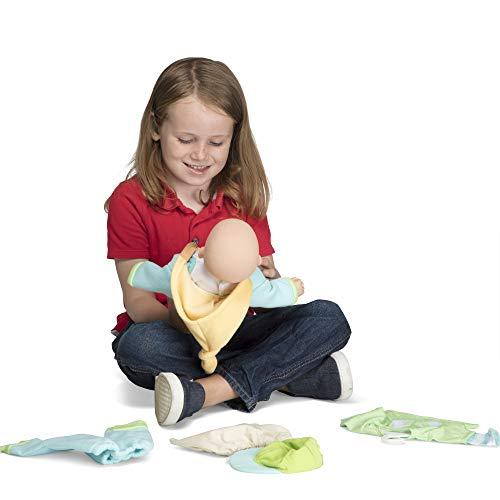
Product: Melissa & Doug 31719 Mine to Love Mix & Match Playtime Doll Clothes for 12”-18” Unisex Dolls (6 Pieces, Great Gift for Girls and Boys - Best for 3, 4, 5 Year Olds and Up), Multicolor
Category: Toys & Games | Dolls & Accessories | Doll Accessories | Clothing & Shoes
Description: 6-Piece doll green and blue coordinated unisex clothing set to dress 12” to 18” dolls in mix and match outfits.
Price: $19.99
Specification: ProductDimensions:12x1.1x16inches|ItemWeight:13.6ounces|ShippingWeight:13.6ounces(Viewshippingratesandpolicies)|ASIN:B07YBQZKXF|Itemmodelnumber:31719|Manufacturerrecommendedage:36months-10years